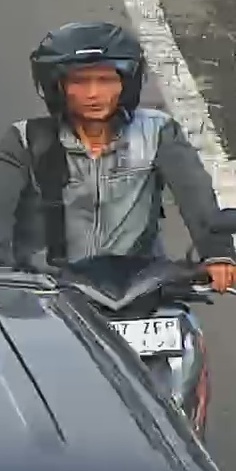
person-with-helmet: 1
person-without-helmet: 0